Tanja Szewczenko

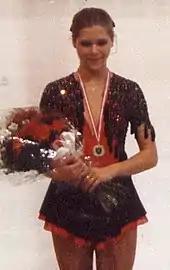
Szewczenko in 1993

Szewczenko was born to Vera Küke, an ethnic German immigrant from the Soviet Union, and a Ukrainian father who left the family when she was two years old.